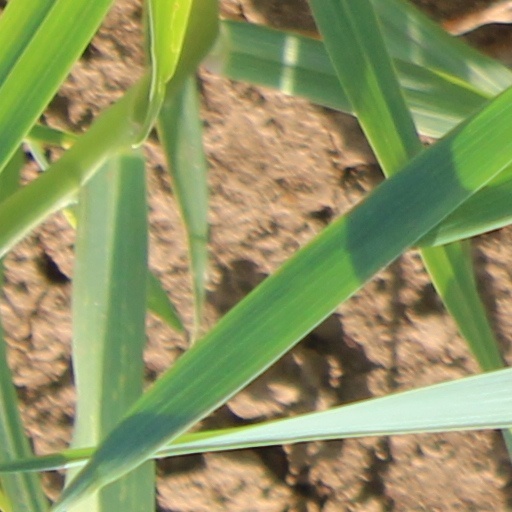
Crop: wheat